2006 QH181

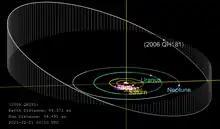
Diagram of 's orbit

It came to perihelion around 1858. It is currently 83.8 AU from the Sun and moving away from the Sun at . The only large objects currently farther from the Sun are Eris (96.1 AU), (90.9 AU), (~89 AU), Gonggong (88.0 AU), Sedna (85.1 AU), (84.8 AU), and (84.7 AU). Because it is so far from the Sun, it only has an apparent magnitude of 23.6.